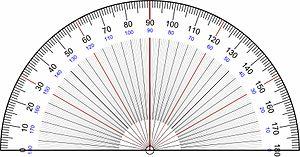
Rapporteur d'angle en degrés العربية: منقلة لقياس الزوايا
Un rapporteur est un outil utilisé en géométrie pour mesurer des angles et pour construire des figures géométriques. Les rapporteurs utilisés par les élèves sont la plupart du temps gradués en degrés, mais il existe plusieurs variantes : certains ont une double graduation, certains forment un disque complet alors que d'autres ne sont que des demi-disques.